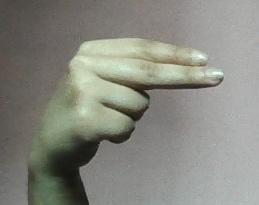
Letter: ain